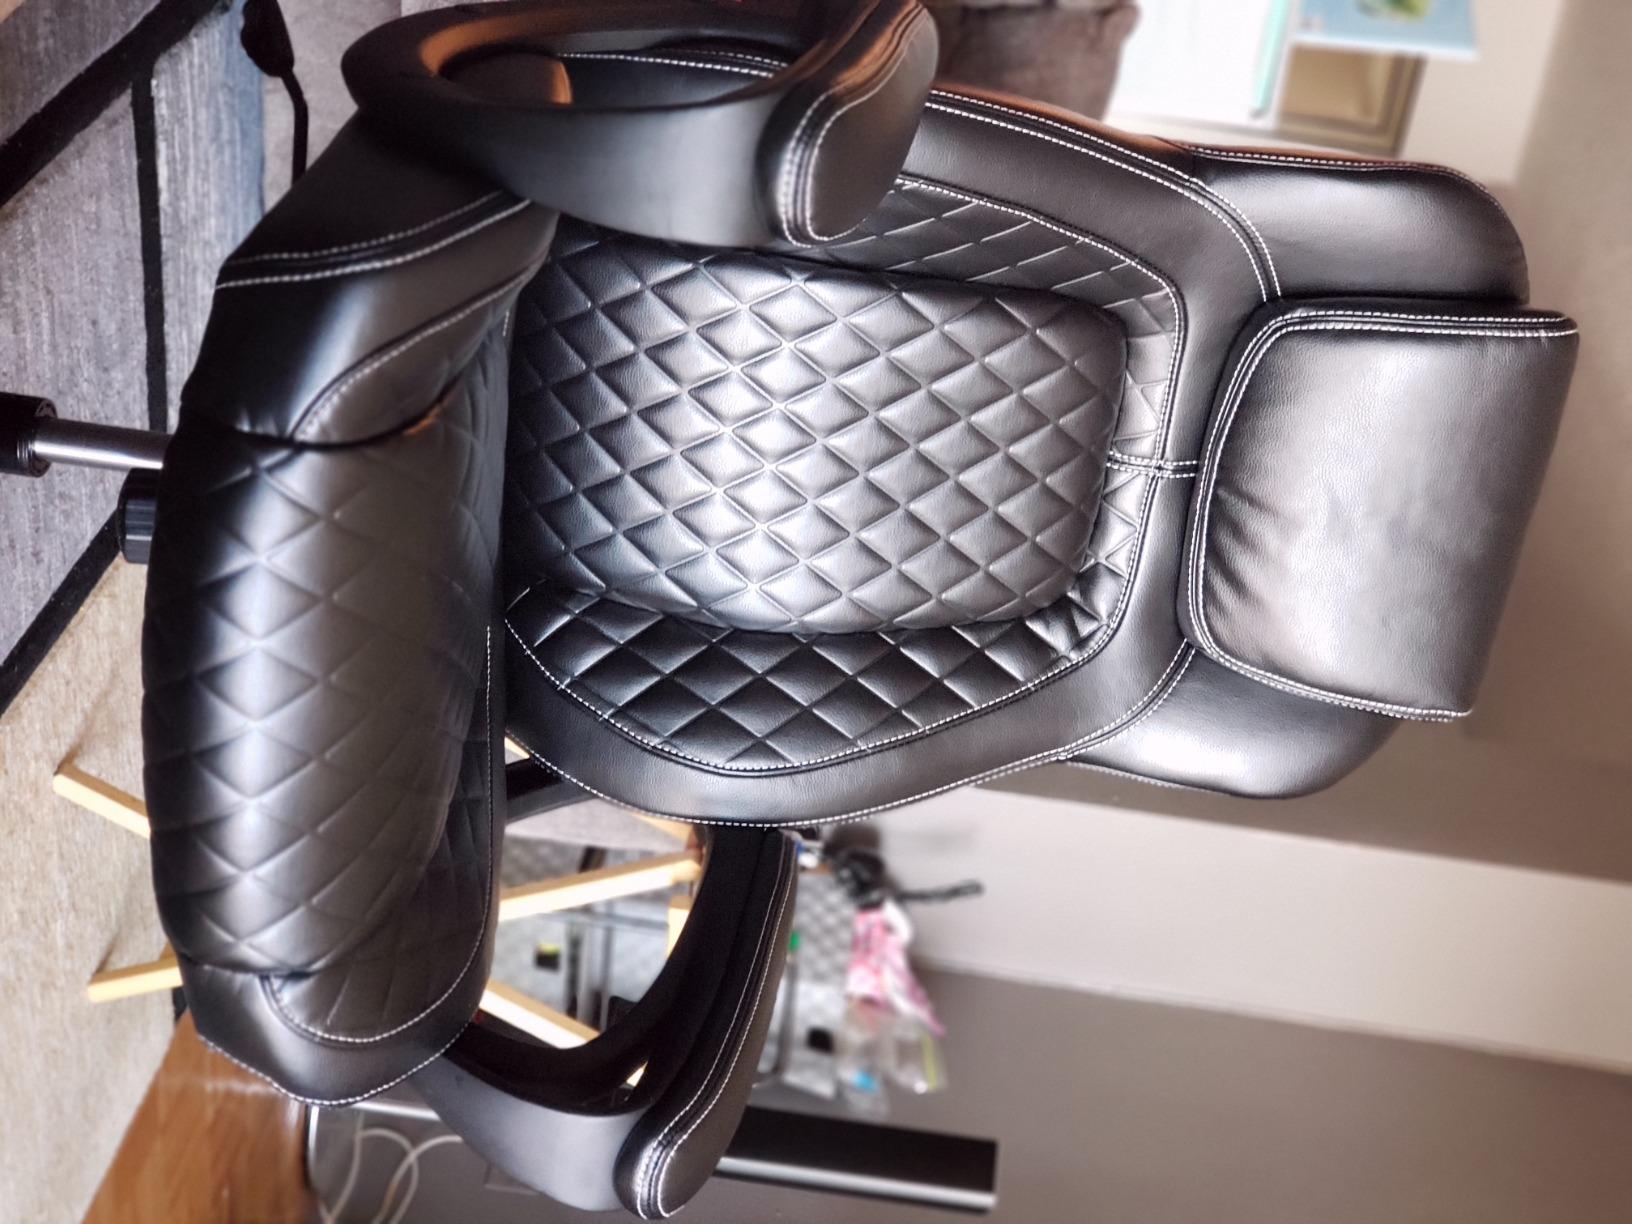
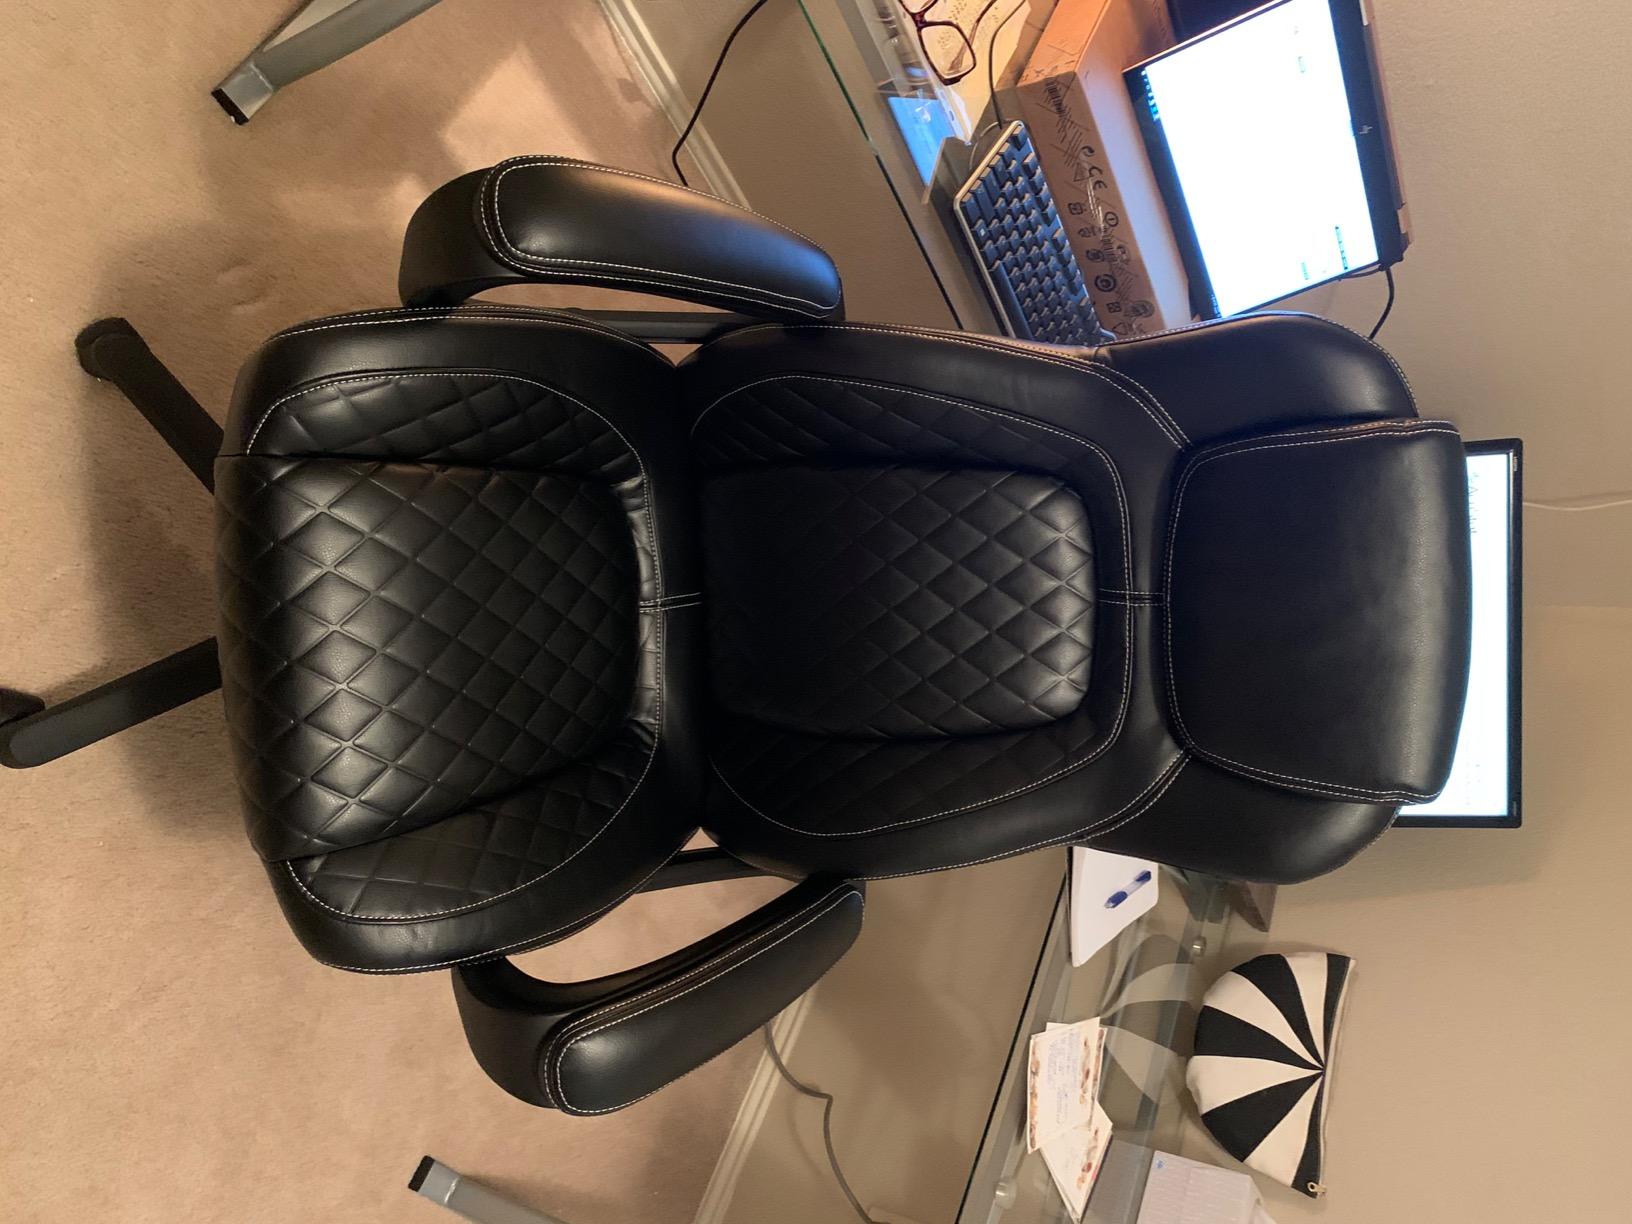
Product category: items_chair
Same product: yes